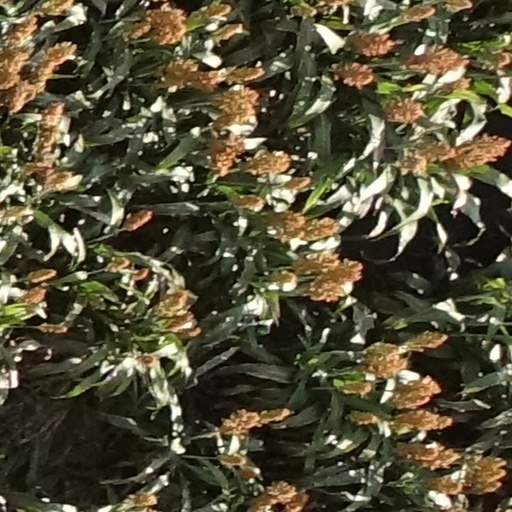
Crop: sorghum